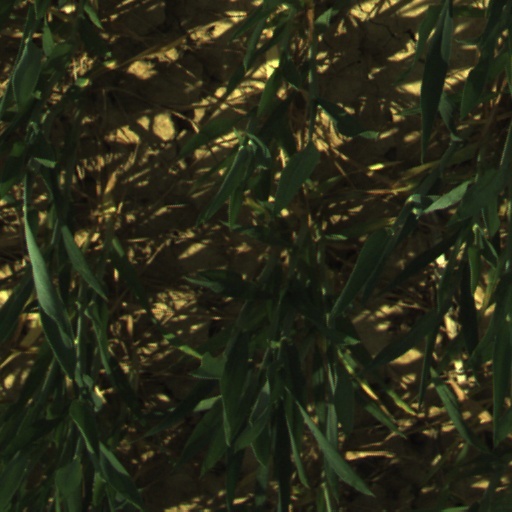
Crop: wheat